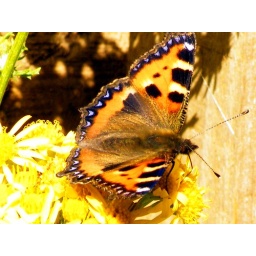
admiral butterfly on yellow plant on a sunny day in scotland